Railtrack

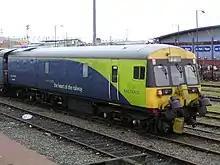
Railtrack permanent way maintenance train

During the early 1990s, the Conservative Party decided to pursue the privatisation of Britain's nationalised railway operator British Rail. A white paper released in July 1992 had called for a publicly owned company to be primarily responsible for the railway infrastructure, including the tracks, signalling, and stations, while train operations would be franchised out to various private companies. However, Robert Horton, who would become the first chairman of Railtrack and thus play a leading role through the early years of the organisation's existence, lobbied for the infrastructure-holding company to be privatised as well in order to maximise financial gains; this position was also supported by several figures within the Conservative government, such as the Chancellor of the Exchequer Kenneth Clarke and the Secretary of State for Transport Brian Mawhinney.